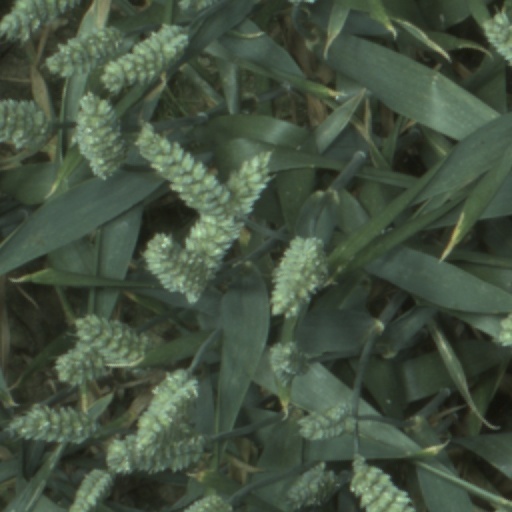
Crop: wheat